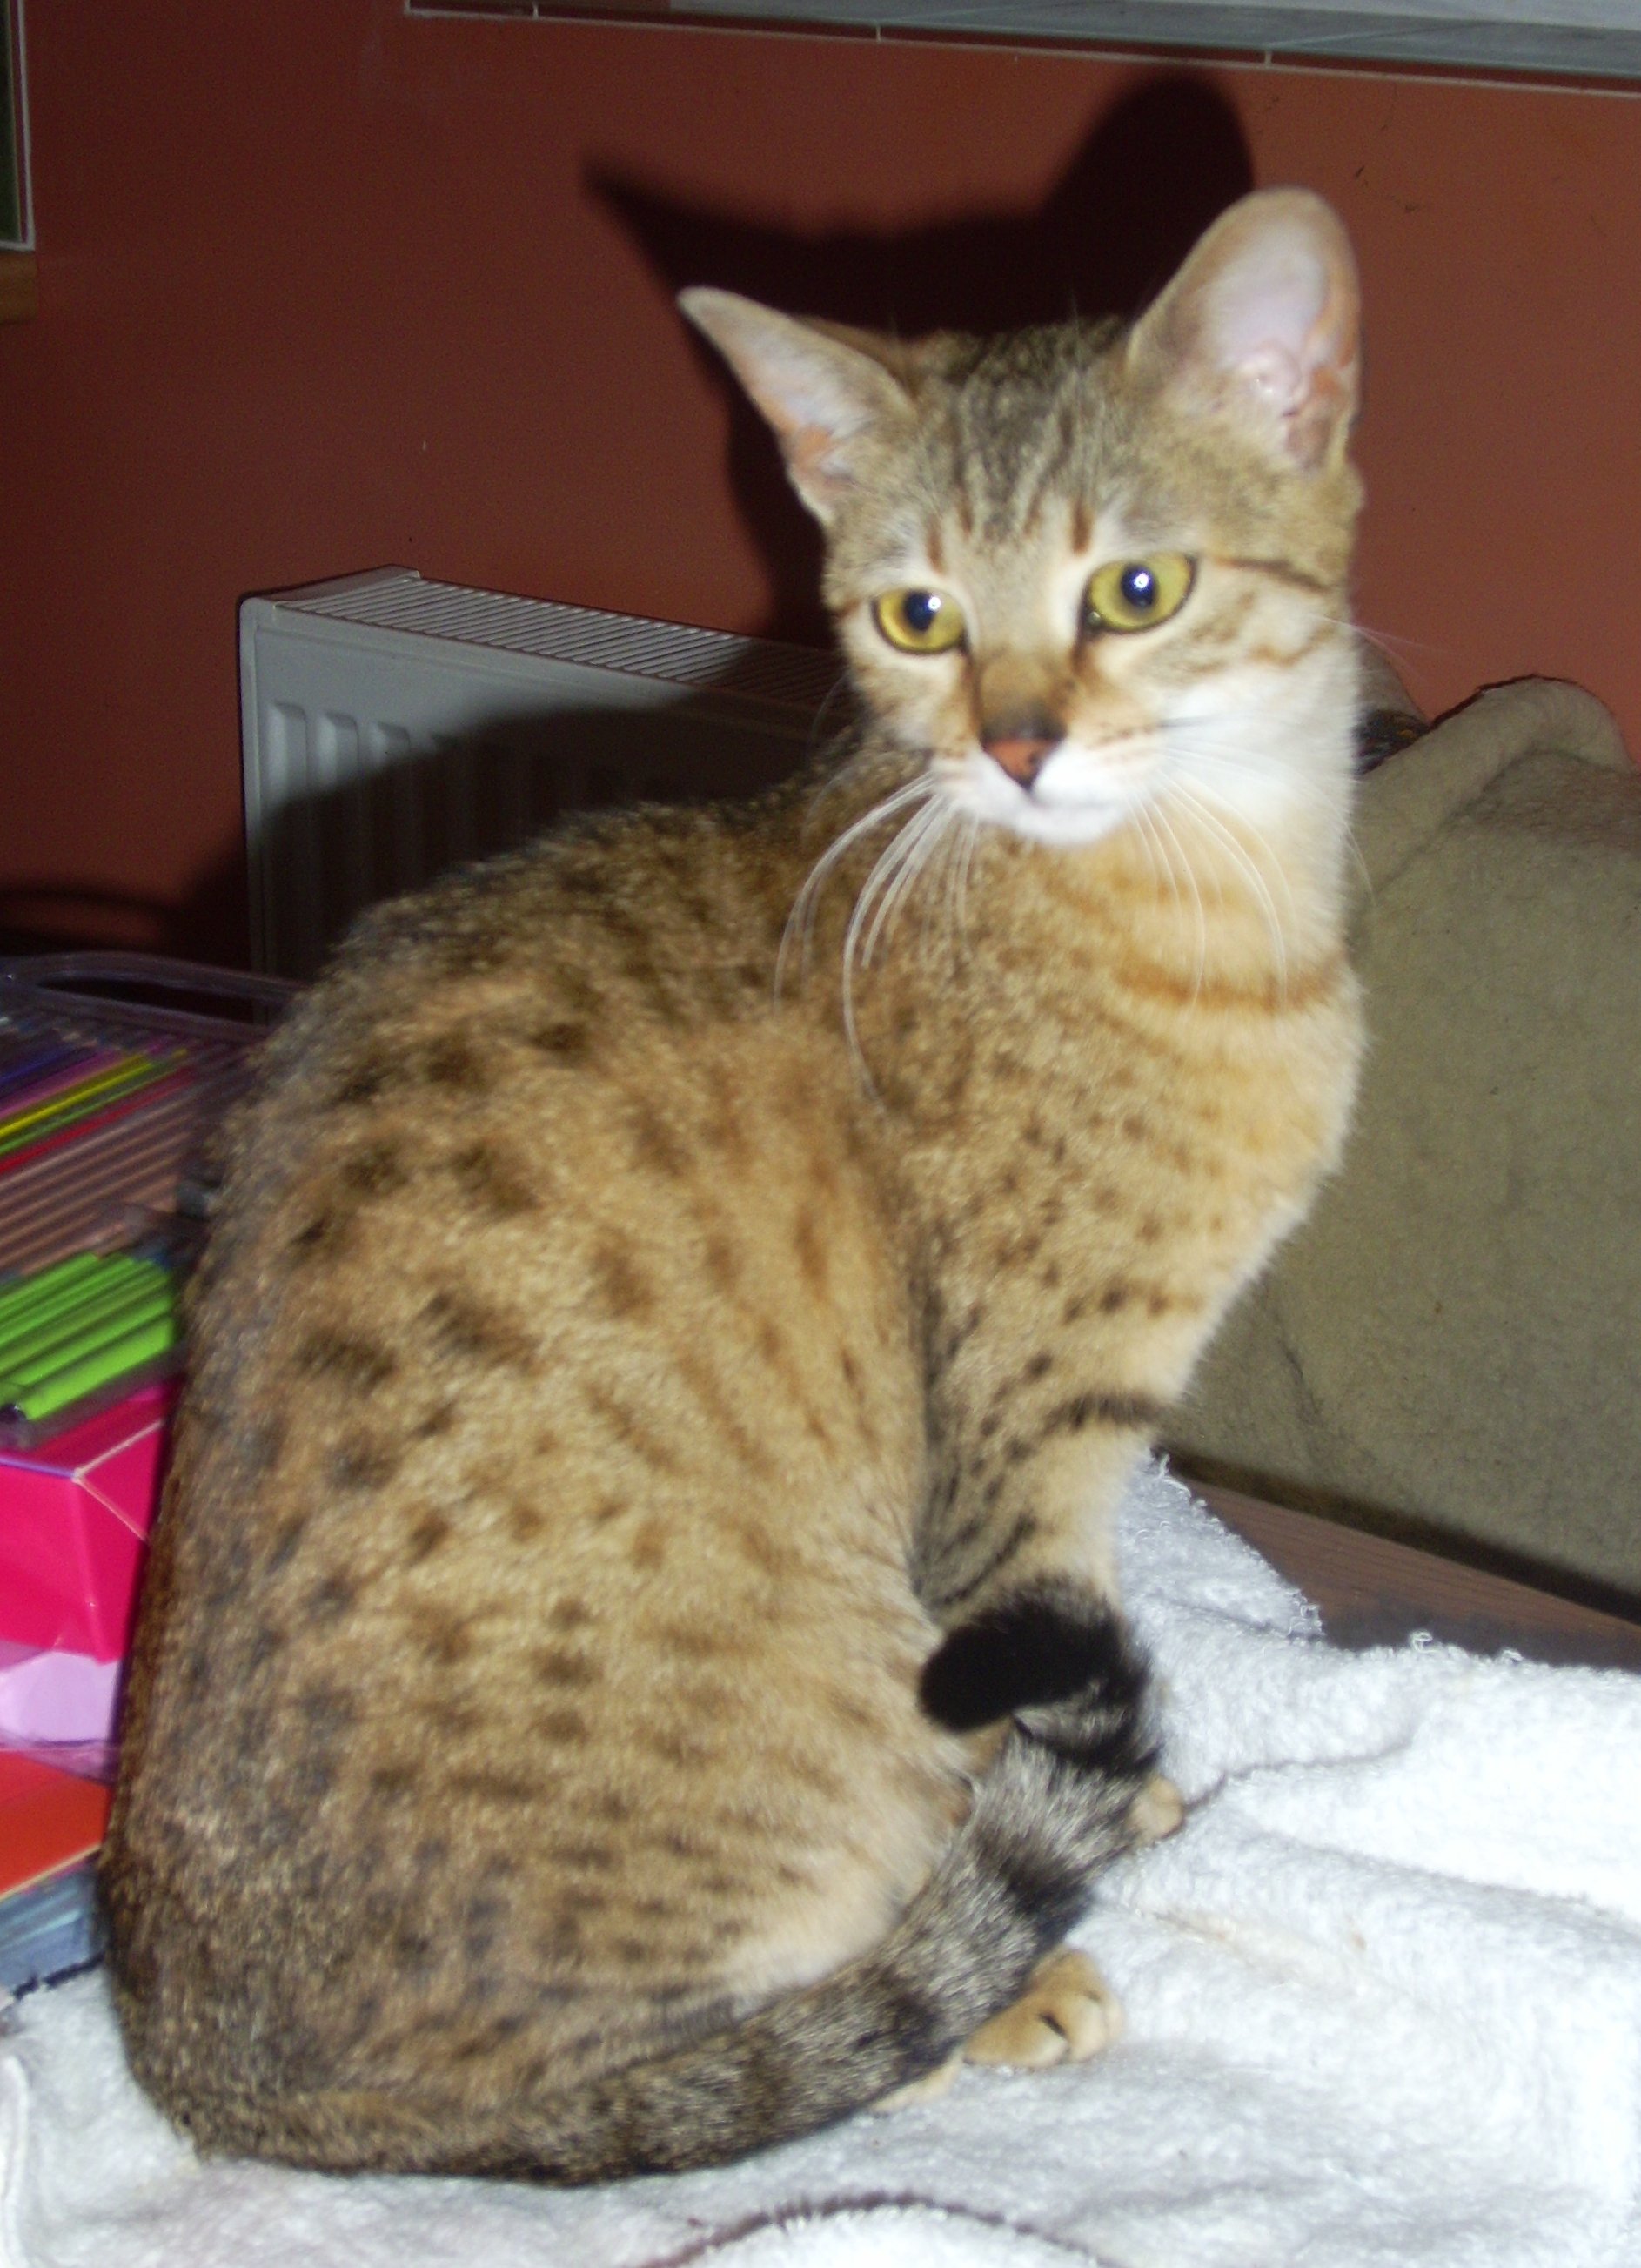
Animal: cat
Breed: egyptian_mau